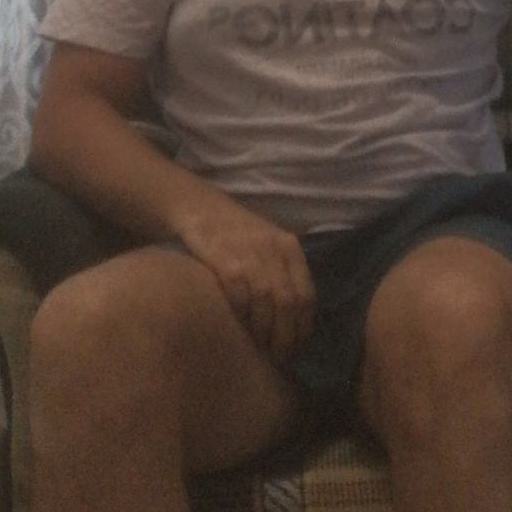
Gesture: no_gesture